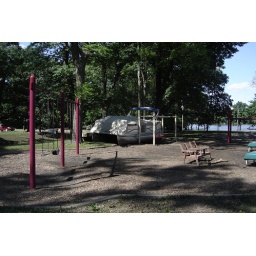
A pontoon boat ends up in the park across the street from the river